John Sleyne

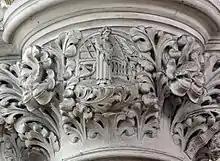
Relief of "Bishop Sliney sentenced to transportation from Cove to Lisbon". St. Colmans Cathedral, Cobh, Co. Cork.

Typical Anglo-Norman families such as Sleyne's, would have possessed resources to support Gaelic culture and language. Sleyne was among the "literati" clergy who had replaced the native ruling families as patrons of "Sráid-éigse" (Gaelic or Street poetry) in the second half of the seventeenth, and who believed that "gurb ionann caomhnú na Gaeilge and caomhnú an Chreidimh chaitlicí agus fós gurbh í an gheilge an chosaint ab fhearr ar an bProstastúnachas (the preservation of the Irish language and the preservation of the Catholic Faith is one of the most important defenses against Protestantism)". He himself was a patron and a collector of manuscripts and allegedly had every book he could find in South Munster translated to Irish at his own expense. He provided access to his library of Irish literature and verse to the Carrignavar Cuirt Eigse (literary circle) and others whose intent was to keep the love of Gaelic culture alive ("fir éinn" of "Faithche na bhFilí"), including "Diarmuid Mac Sheáin Bhuí", "Liam Mac Cairteáin an Dúna", "Conchuir Ó Corbáin", "Conchuir MacCairteáin", "Joseph MacCairteáin" and "Domhnail Ó Colmain". Among his library was a collection of poems copied for him by "Conchubair Ó Corbain", a copy of "Seathrun Ceitinn"'s "Tri Biorghaithe an Bhais", "Eochairsciath an Aifrinn" and "Foras Feasa ar Eirinn". Others "literati" clergy who, like Sleyne, had studied in Paris included Bishops "Tomas Deis" of Meath, "Padraig O' Donnghaile" of Dromore, "Seamas O'Gallchobhair" of Raphoe and "Sean O'Briain" of Cloyne.